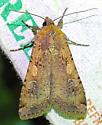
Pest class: cutworms